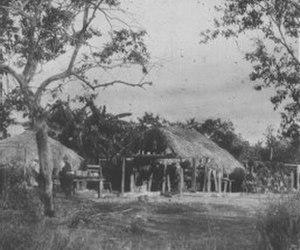
Le chickee est un type d'habitation inventé par la tribu amérindienne Séminole, chickee étant le mot séminole pour « maison ». Le style architectural chickee naquit au début du XIXᵉ siècle, lorsque les Séminoles, pourchassés par les troupes américaines, eurent besoin d'habitations rapidement constructibles.